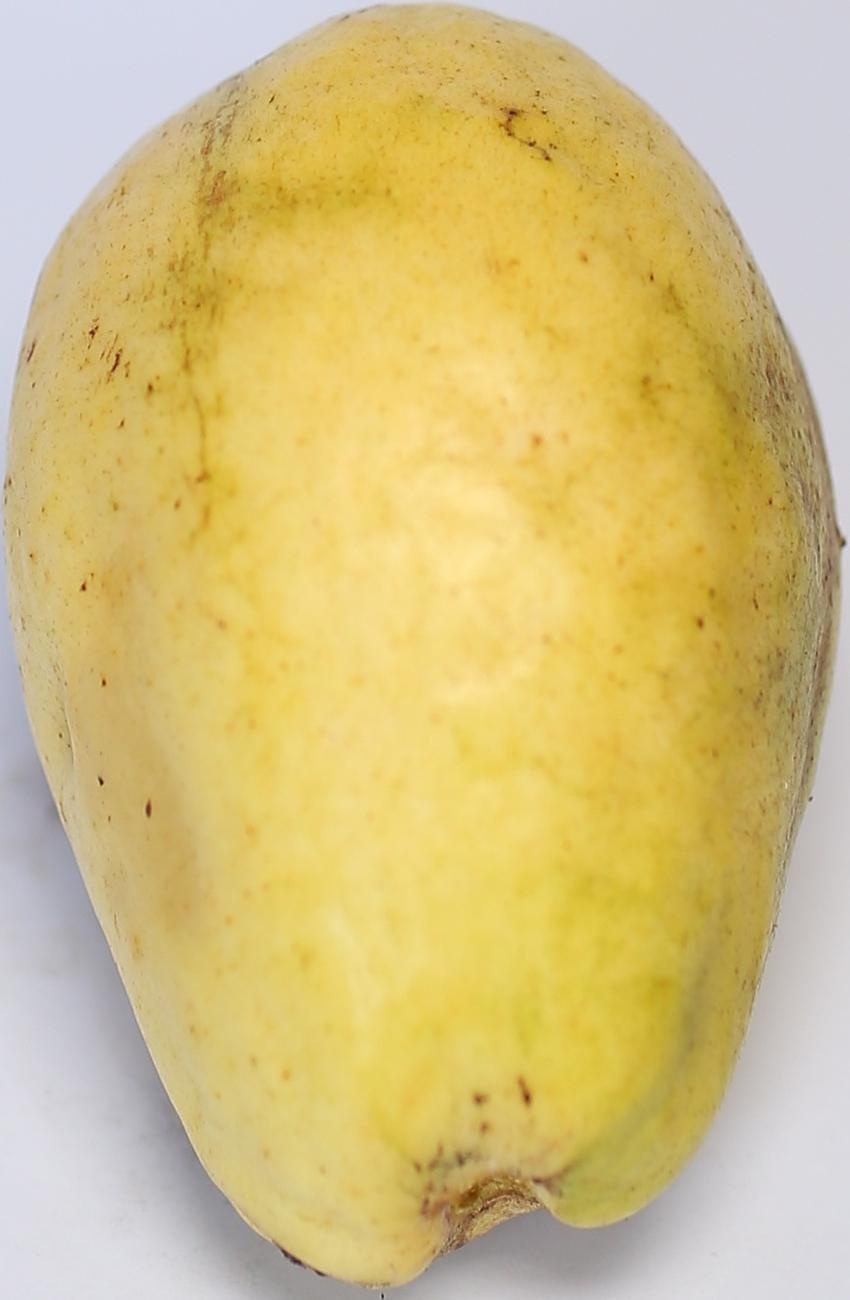
Maturity: ripe
Variety: thadhrami